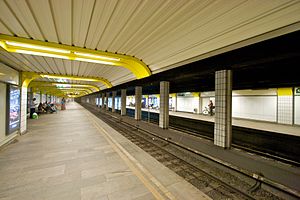
Grønland Station
Grønland Station.
Grønland Station er en metrostation i Fellestunnelen på T-banen i Oslo. Stationen ligger i kvarteret Grønland i bydelen Gamle Oslo. Overfor stationen ligger Oslo bussterminal, der betjenes af mange regionale busser og fjernbusser.